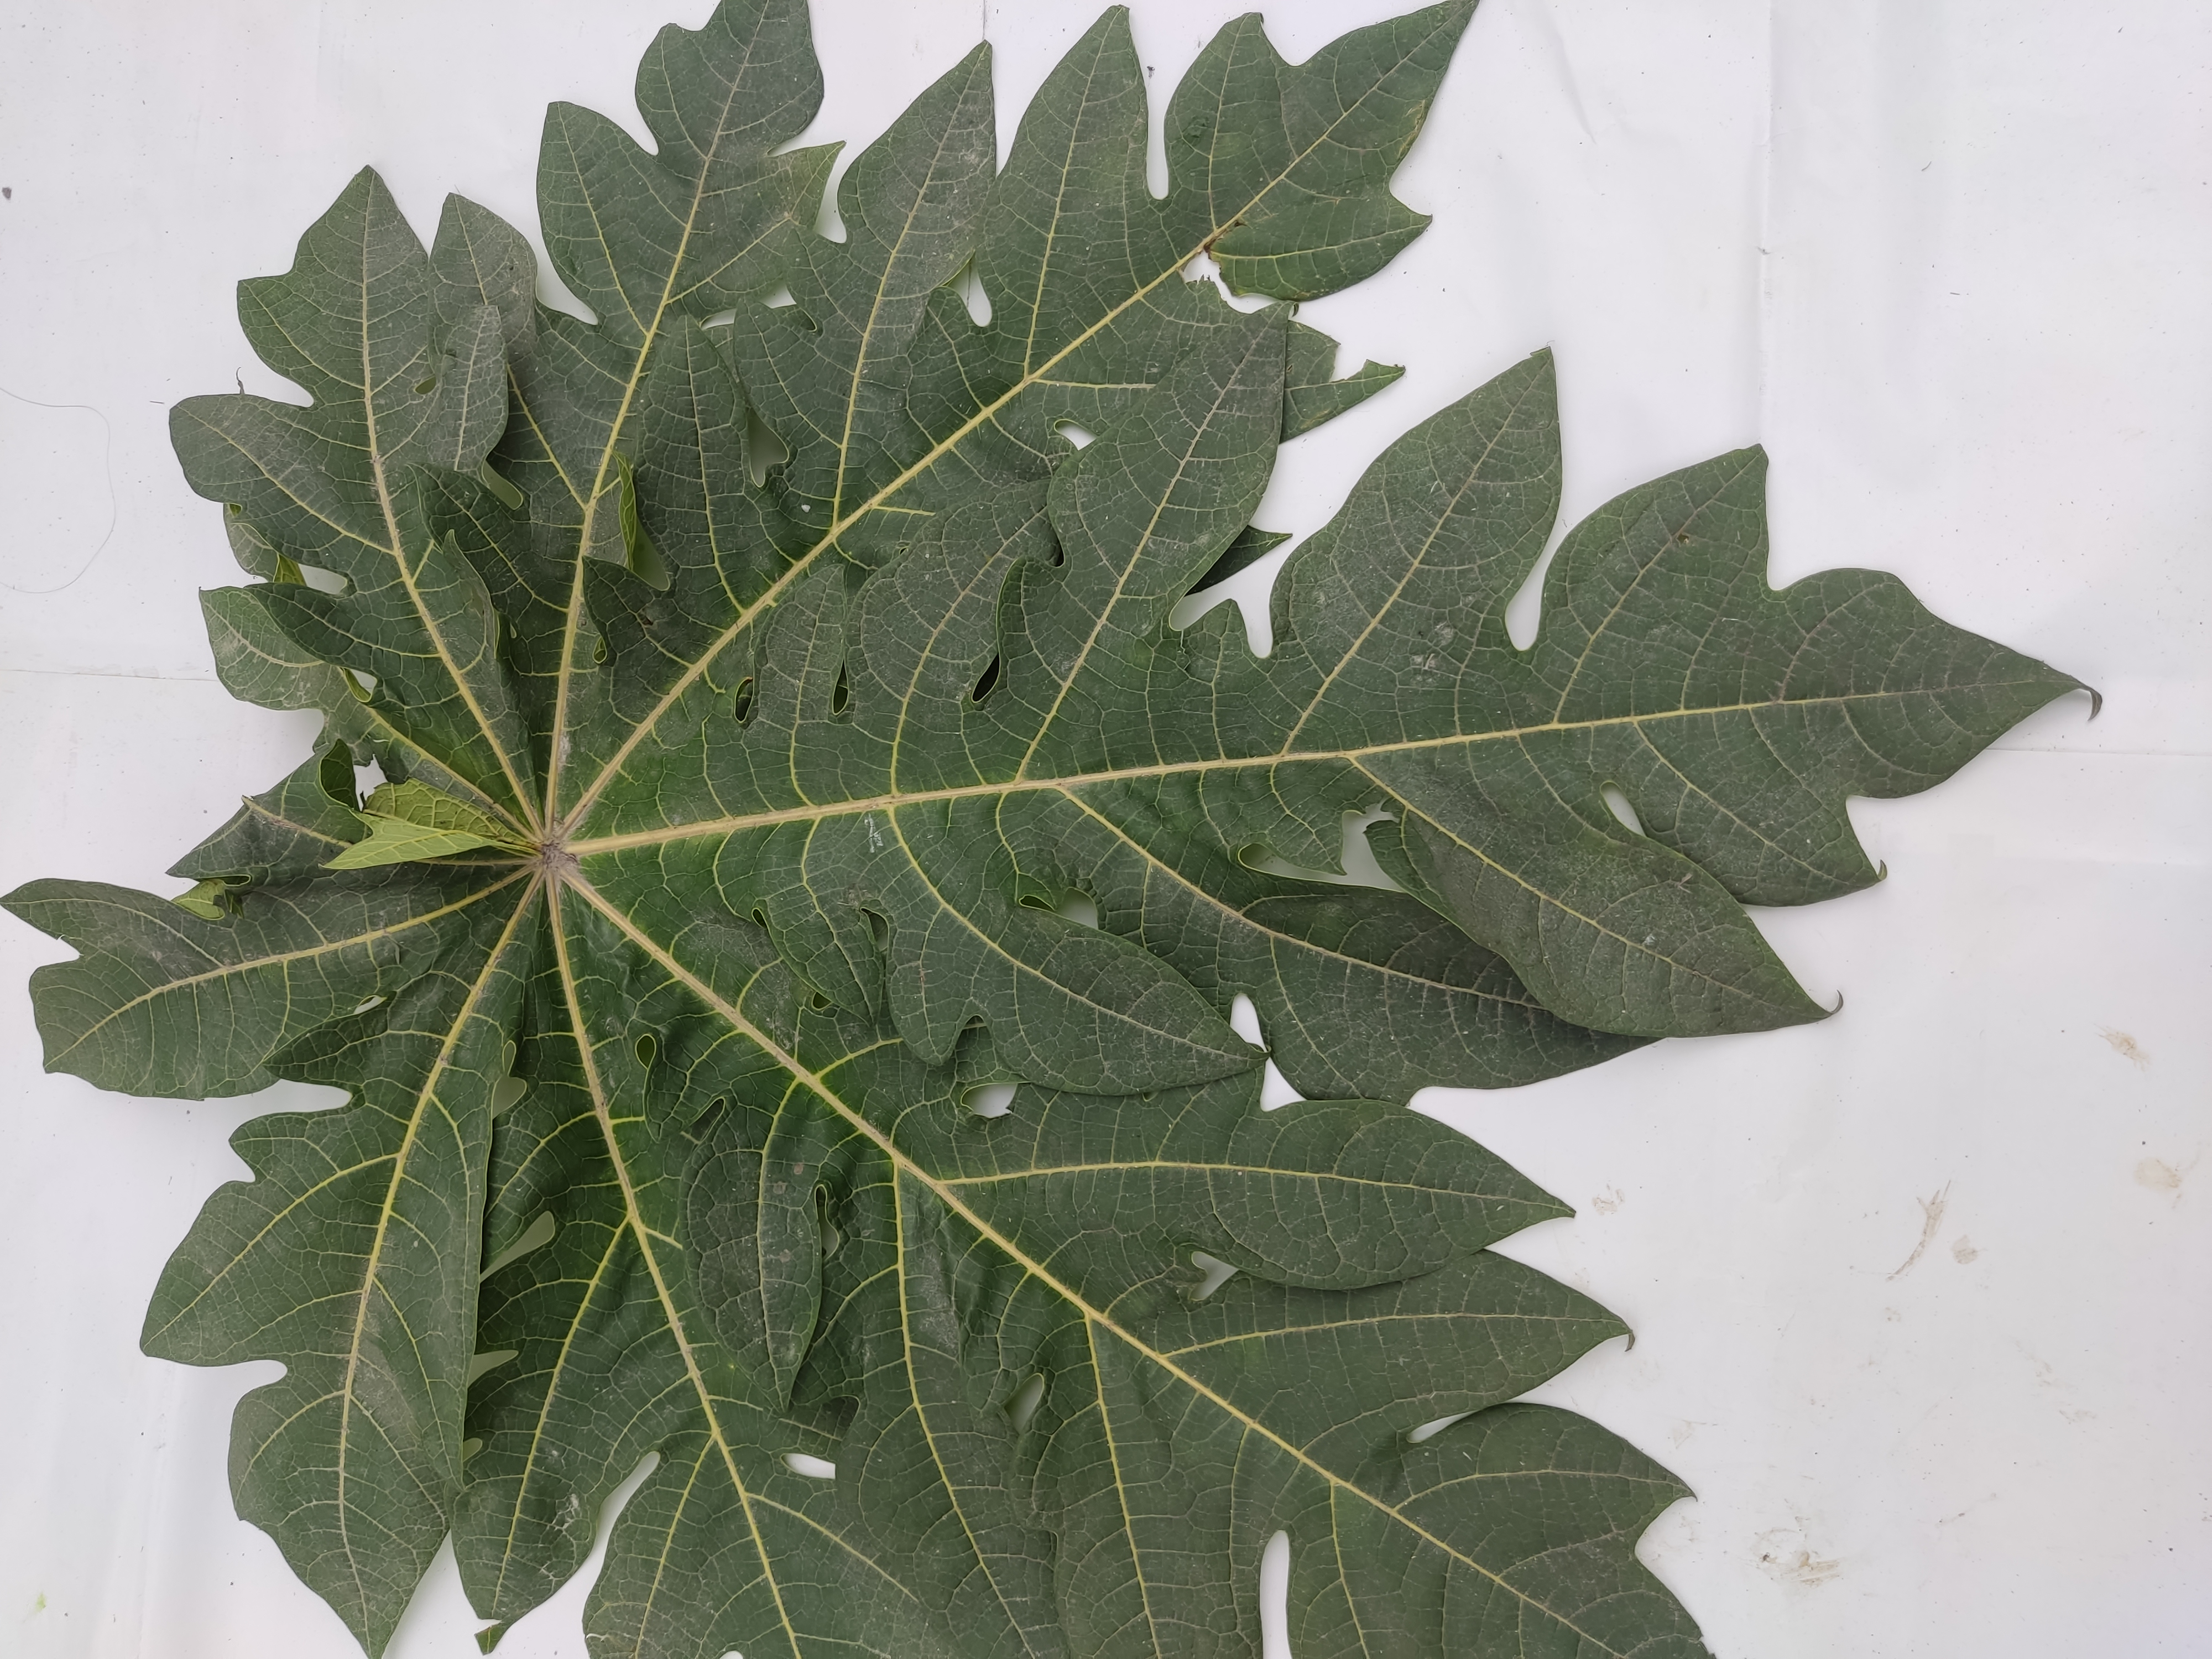
Label: Healthy Leaf